Eyespot (mimicry)

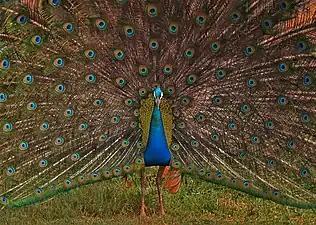
Indian peafowl display

Male birds of some species, such as the peacock, have conspicuous eyespots in their plumage, used to signal their quality to sexually selecting females. The number of eyespots in a peacock's train predicts his mating success; when a peacock's train is experimentally pruned, females lose interest. Several species of pygmy owl bear false eyes on the back of the head, misleading predators into reacting as though they were the subject of an aggressive stare.